Flags of the Australian Defence Force

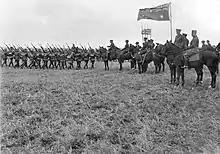
Field Marshal Sir Douglas Haig reviews the 5th Australian Division at Ebblinghem, 29 August 1917. The Australian flag can be seen on the right, and the Union Jack in the background.

In 1908, Australian Army Military Order No 58/08 ordered the blue "Australian Ensign" to replace the Union Jack at all military establishments. From 1911, it served as the saluting flag of the Australian army at all reviews and ceremonial parades (M.O.135), with the Union Jack being reserved for "all occasions when a representative of His Majesty the King reviews the Commonwealth forces" (M.O.391). By traditional British understanding, the blue ensign was reserved for official government use although the red ensign, formerly the popular favourite with the general public, was nevertheless still to be seen in military circulation until after the 1953 legislation, meaning the 1st and 2nd Australian Imperial Forces served under both the blue and red versions.